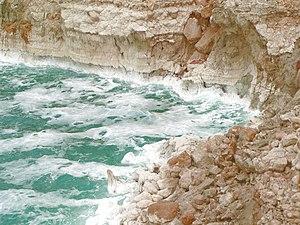
Un organisme halophile est un organisme qui s'accommode ou a besoin de fortes concentrations en sel dans son milieu pour vivre. Les micro-organismes halophiles sont des extrémophiles appartenant aux domaines des archées ou des bactéries, mais des plantes sauvages des régions maritimes et un grand nombre d'algues sont également halophiles.